Berkenrode

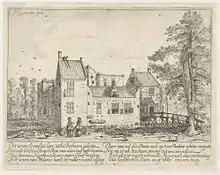
Historical engraving of the pre-1572 castle by Pieter Saenredam, printed in Samuel Ampzing's "Praise of Haarlem", 1628.

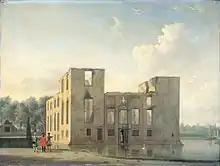
The rebuilt Berkenrode after the fire in 1747, by Jan ten Compe.

Berkenrode, or Berckenroode is a former 'Heerlijkheid' in the Dutch province of North Holland, situated on the southwest side of Haarlem on the leidsevaart, north of Iepenrode and west of Heemstede. The original castle Berkenrode in the center of the moat was burned by the Spanish during the siege of Haarlem in 1572. The castle was rebuilt and despite suffering another fire in 1747 the settlement continued to function as a separate municipality with its own chapel up to 1857, when the town was annexed by Heemstede. The town archives are now kept at the North Holland Archives in Haarlem.